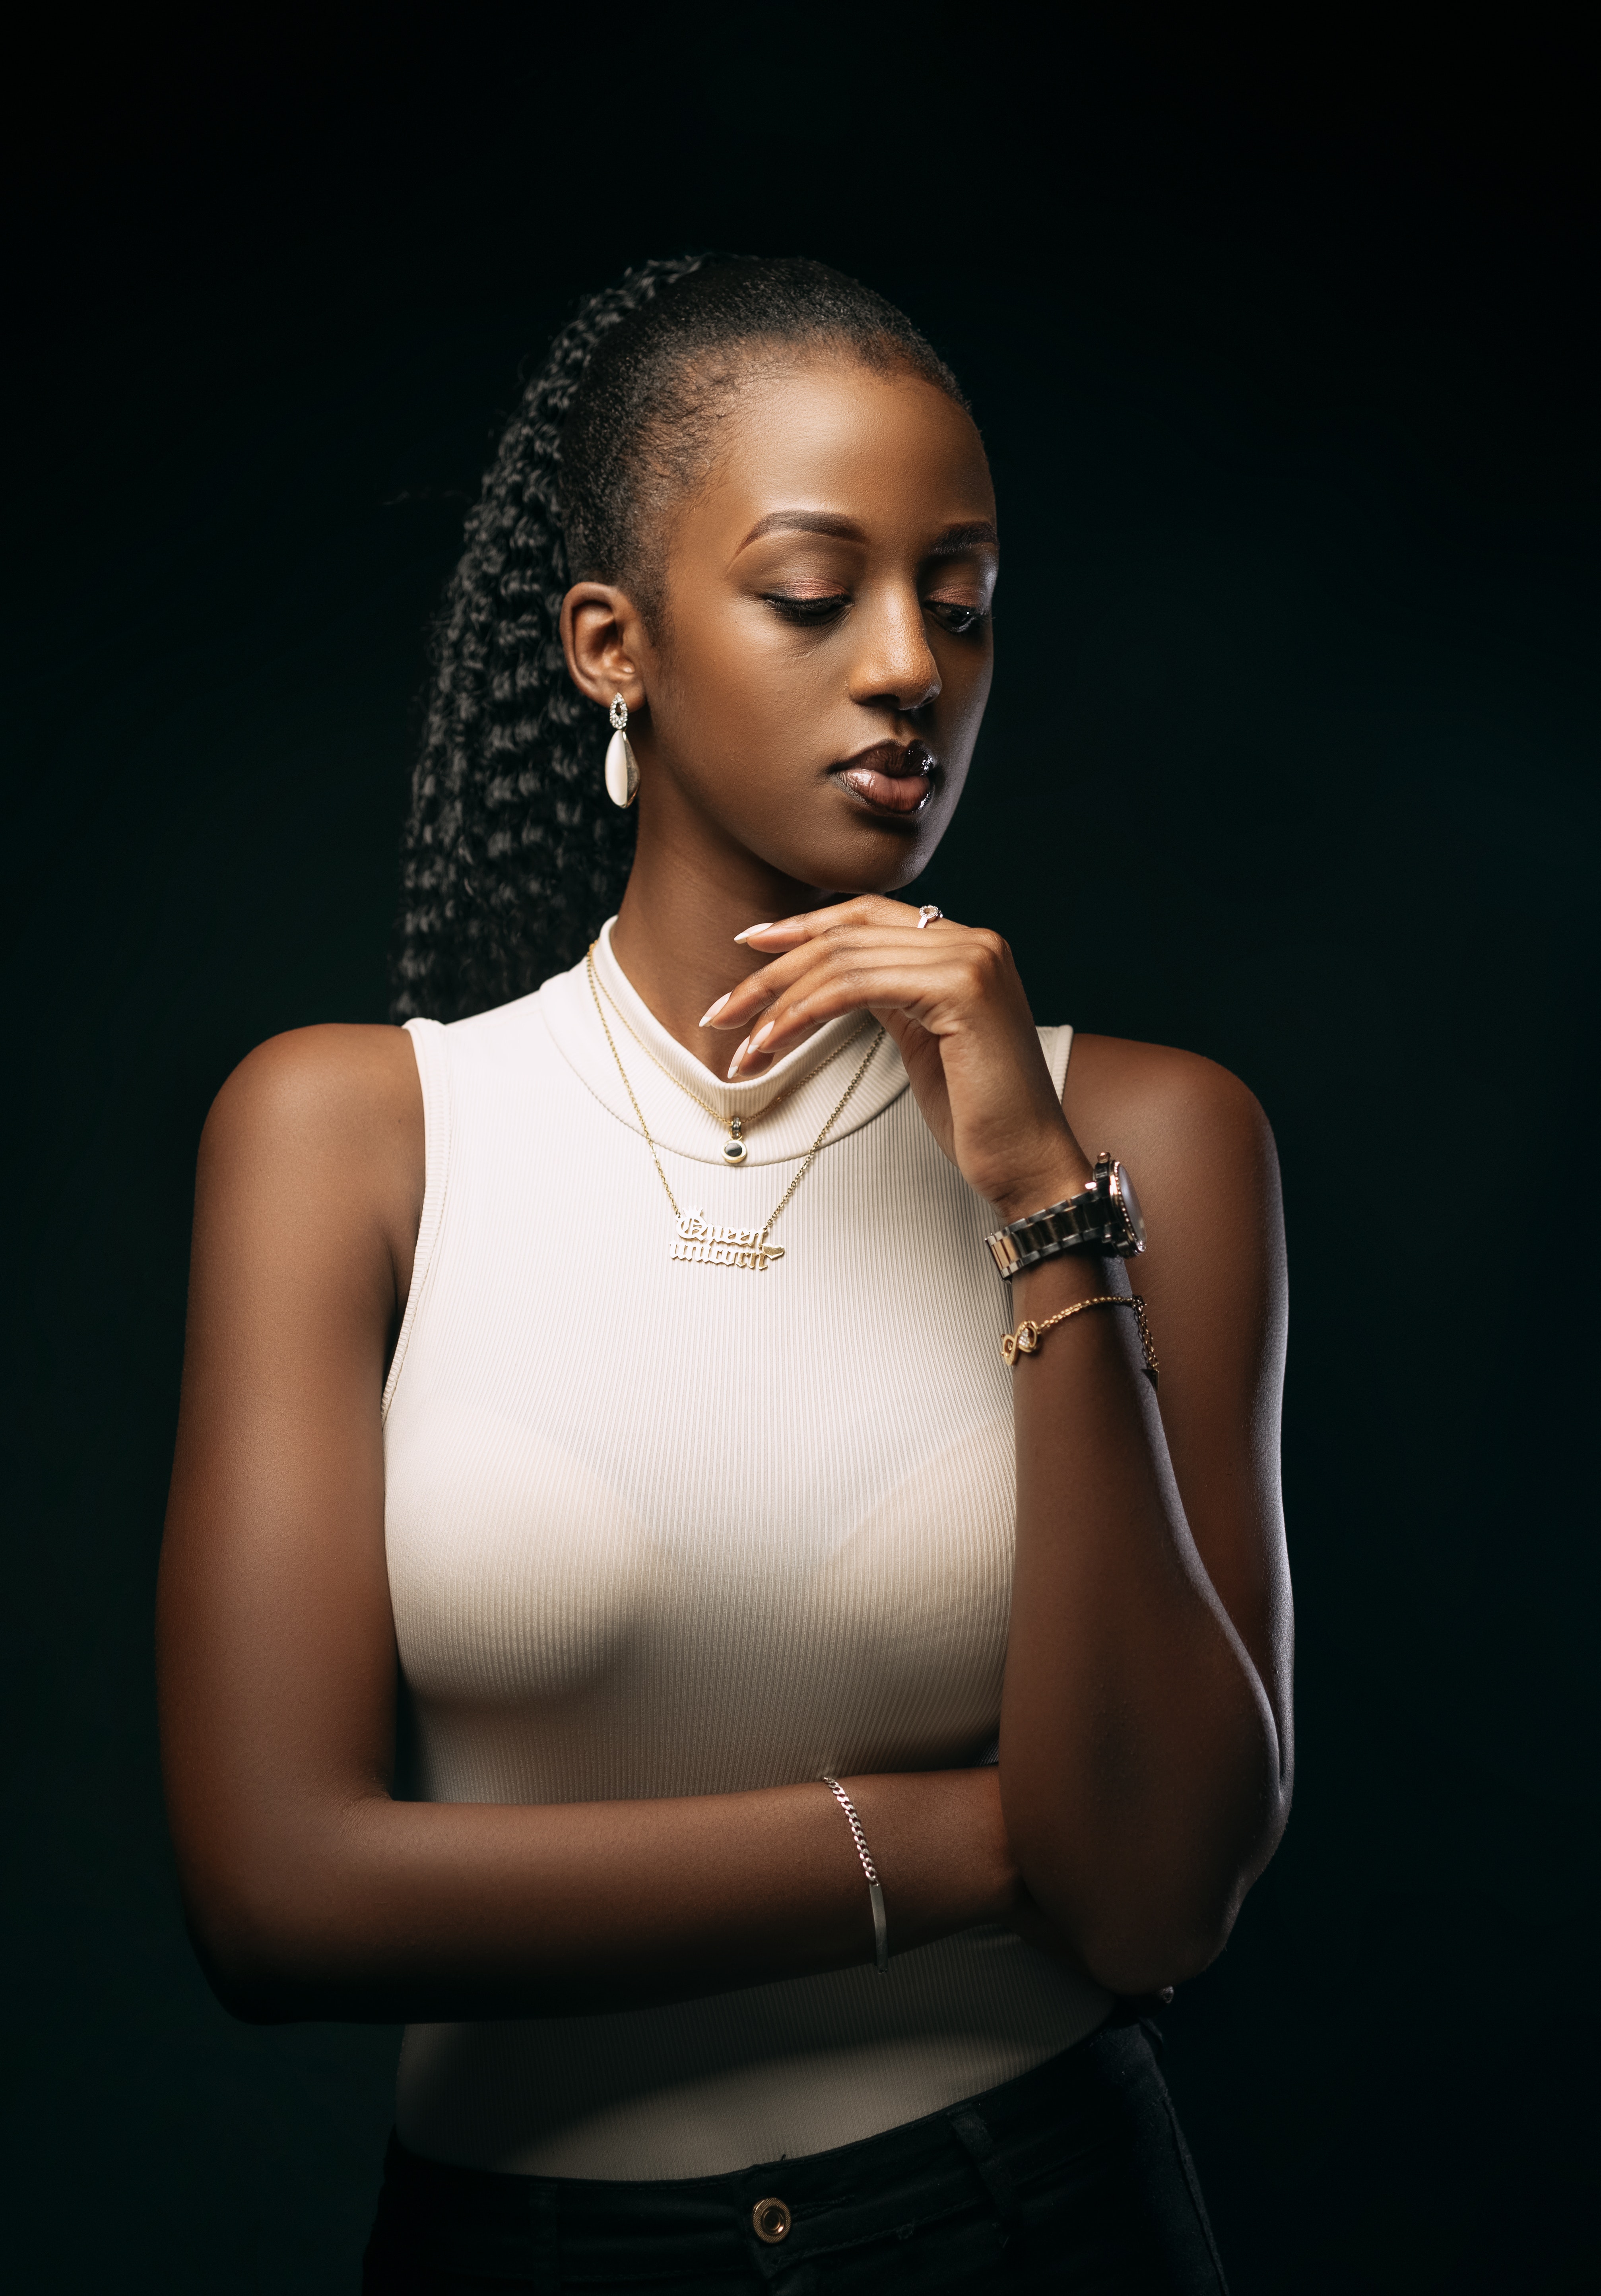
woman, hair, lip, arm, shoulder, eye, eyelash, flash photography, human body, neck, sleeve, eyewear, gesture, body jewelry, waist, fashion design, black hair, chest, trunk, earrings, elbow, fashion model, jewellery, necklace, abdomen, event, darkness, fashion accessory, audio equipment, monochrome, monochrome photography, bracelet, entertainment, portrait photography, belt, sitting, performing arts, portrait, photo shoot